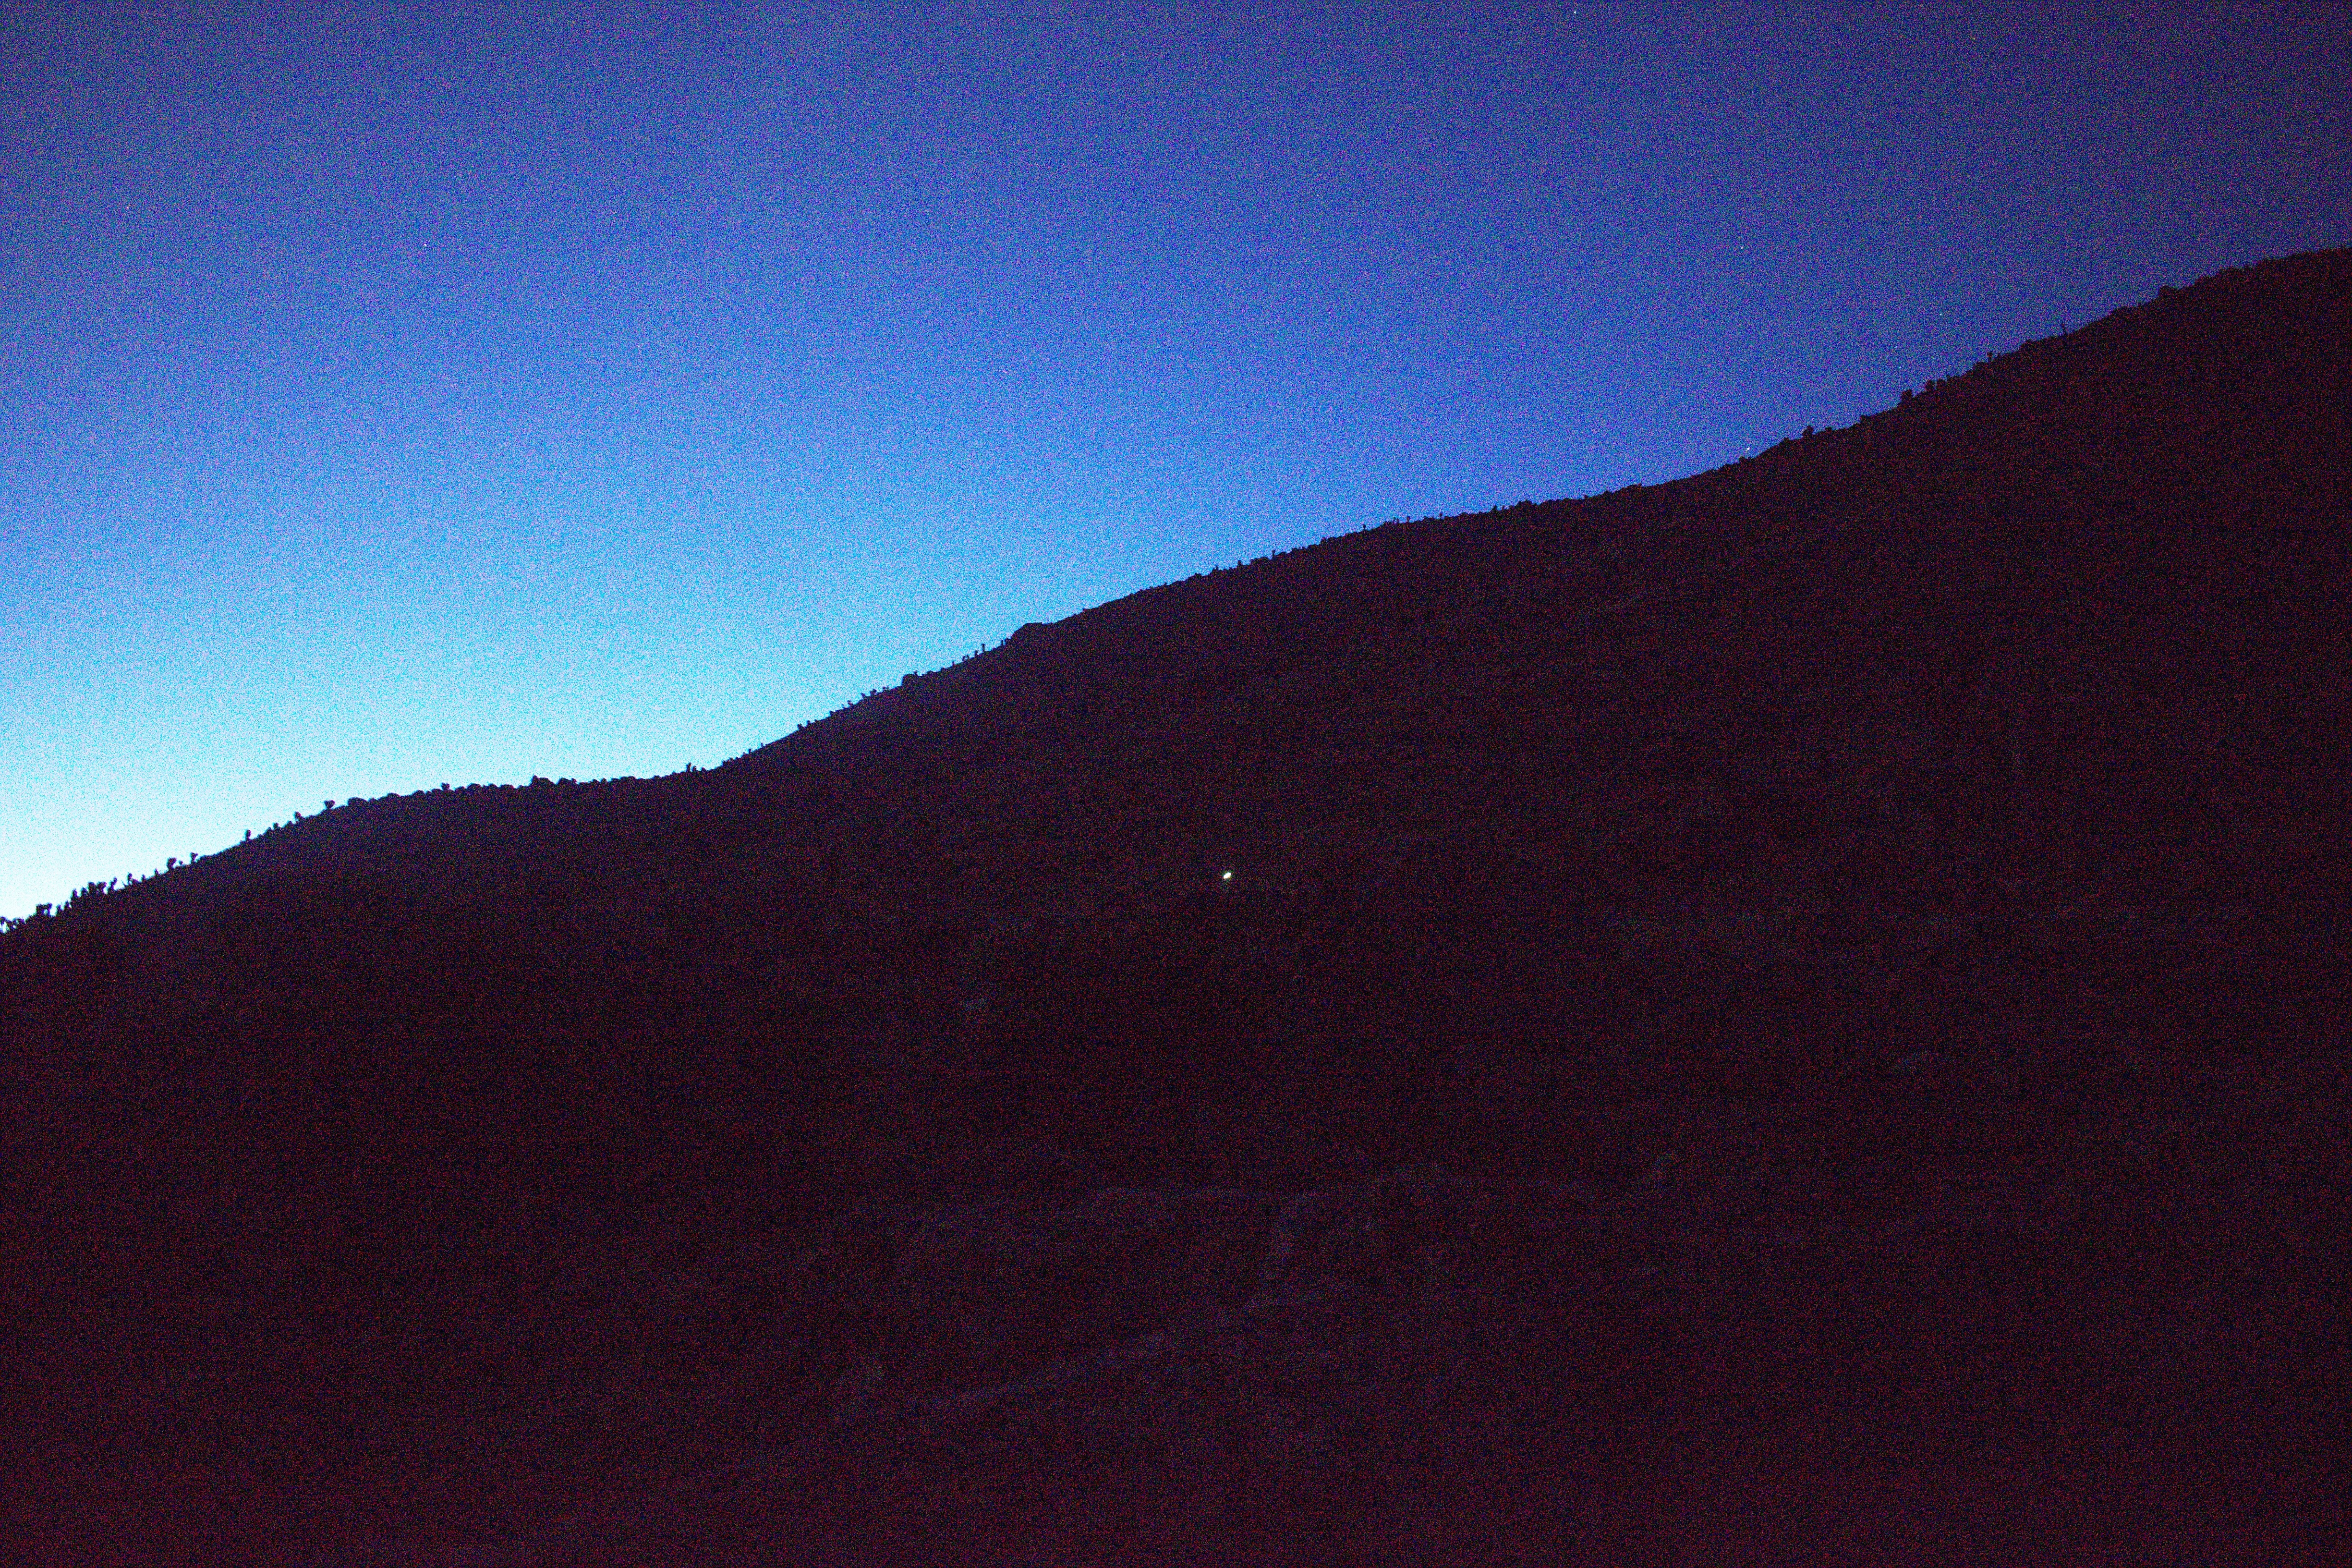
horizon, mountain, cloud, sky, sunrise, night, hill, dawn, dusk, evening, darkness, terrain, summit, landform, atmospheric phenomenon, atmosphere of earth, mountainous landforms, geological phenomenon